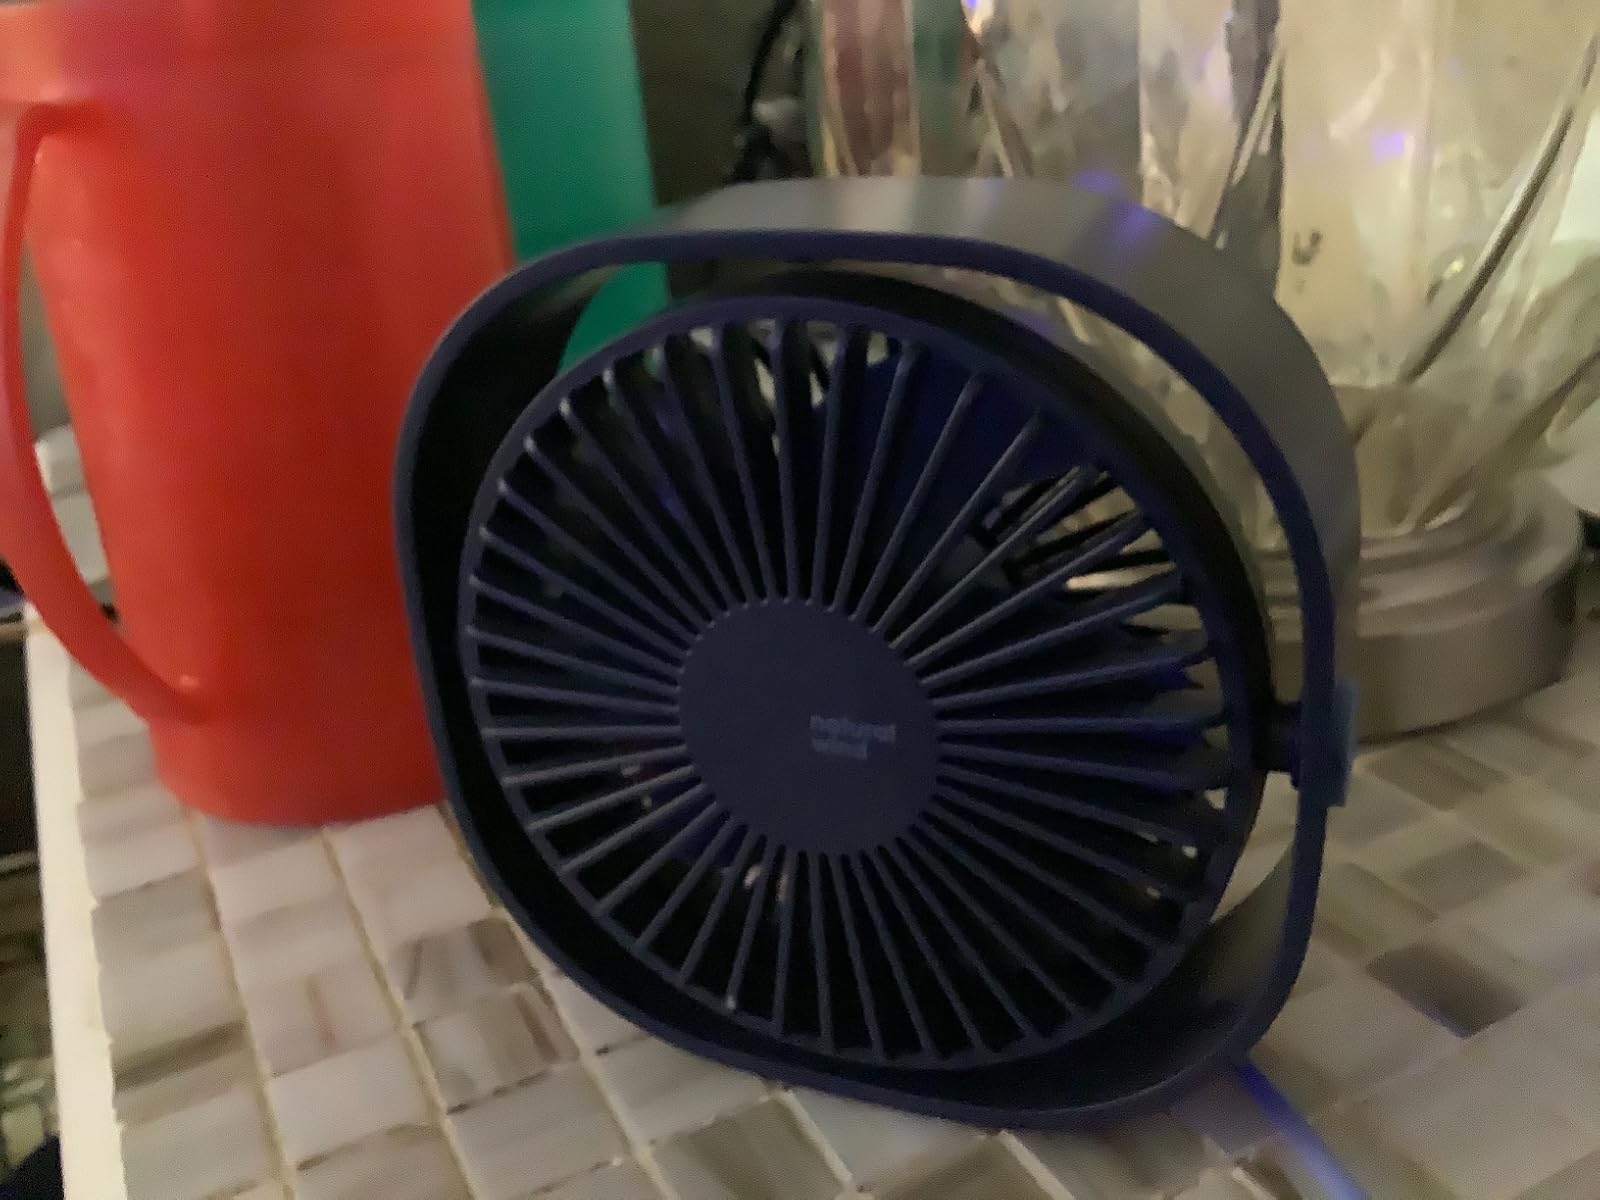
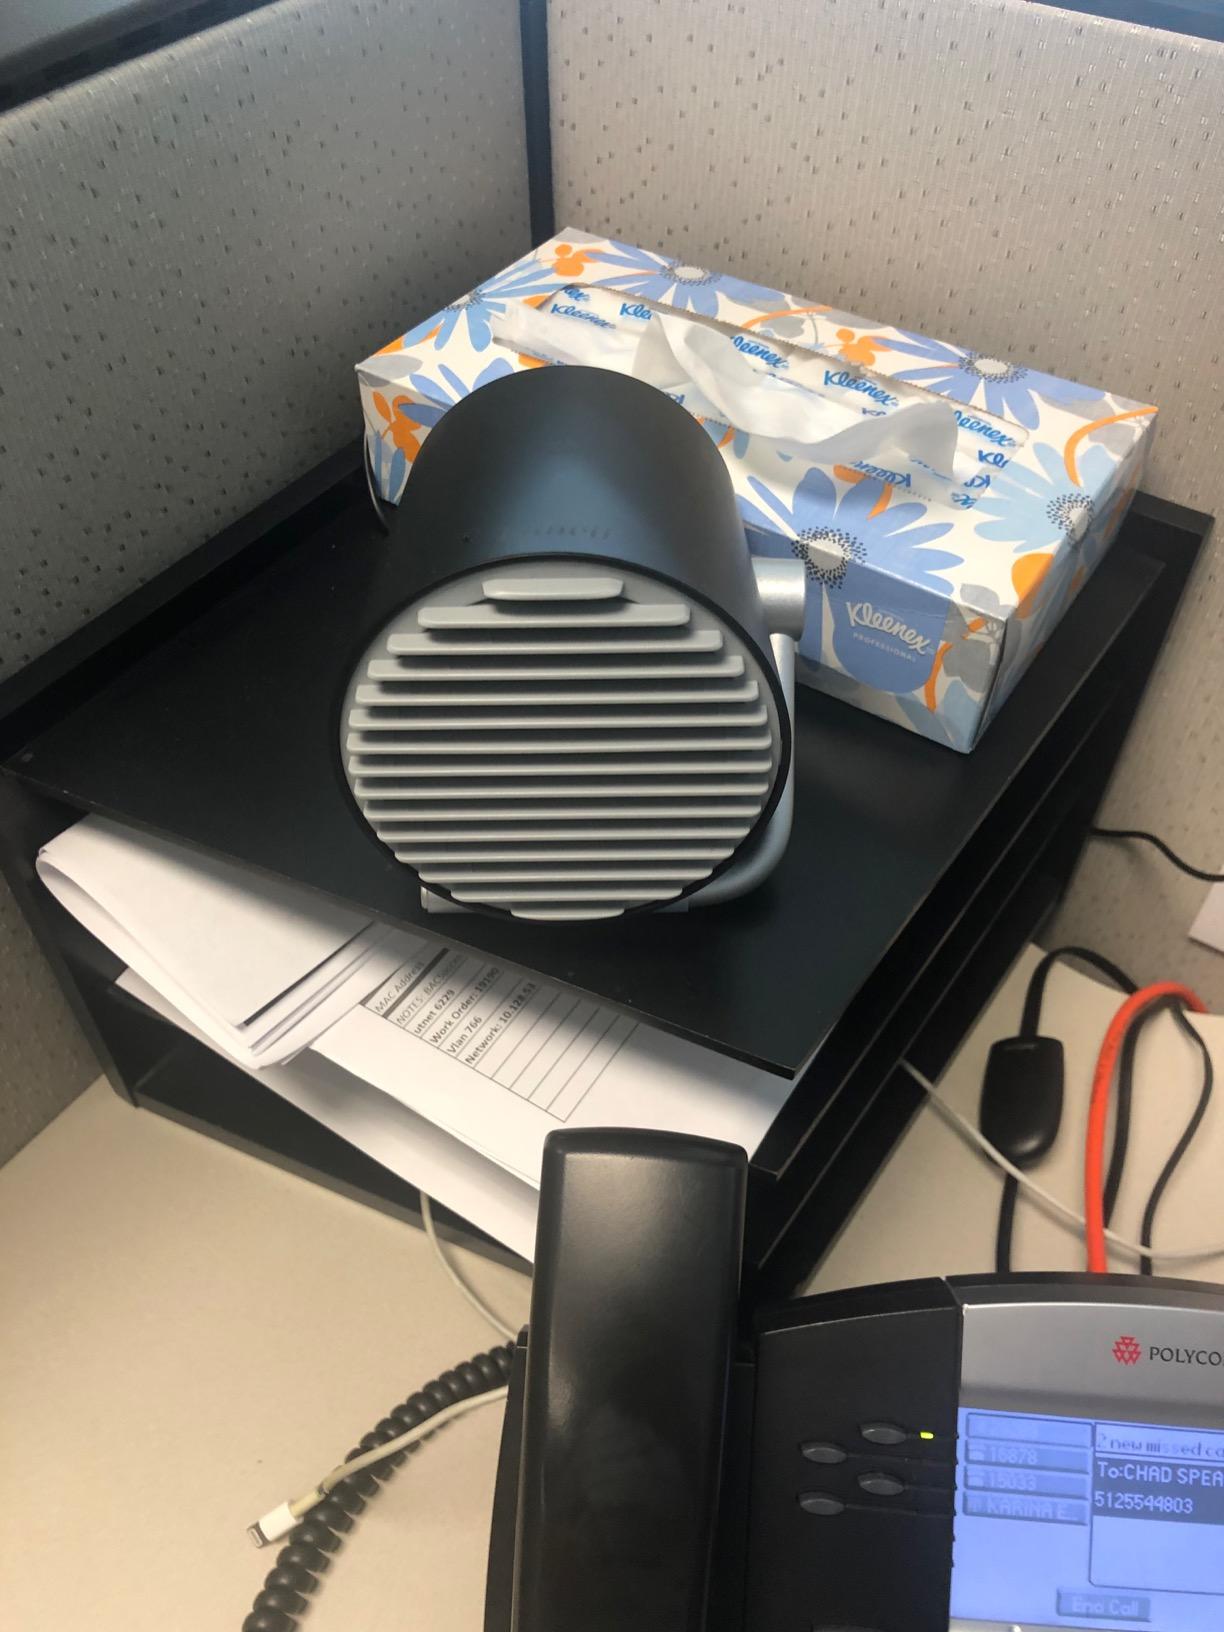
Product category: fan
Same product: no